Jodi (art collective)

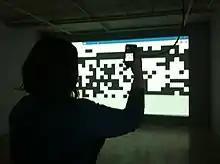
JODI 1pixelpusher at Showroom MAMA

Jodi, is a collective of two internet artists, Joan Heemskerk (born 1968 in Kaatsheuvel, the Netherlands) and Dirk Paesmans (born 1965 in Brussels, Belgium), created in 1994. They were some of the first artists to create Web art and later started to create software art and artistic computer game modification. Their most well-known art piece is their website wwwwwwwww.jodi.org, which is a landscape of intricate designs made in basic HTML. JODI is represented by Upstream Gallery, Amsterdam.